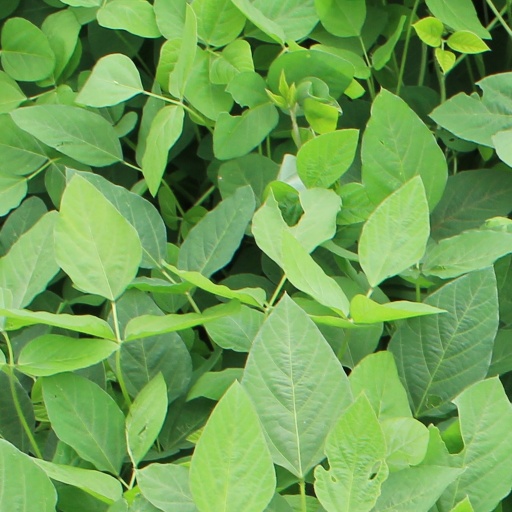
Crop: soybean